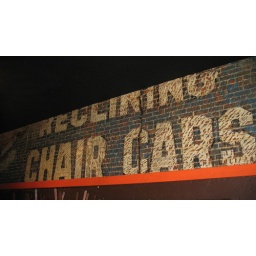
The mural inside my building in Denton reads: &amp;quot;Reclining Chair Cars&amp;quot;. Train cars for the Pacific Railway